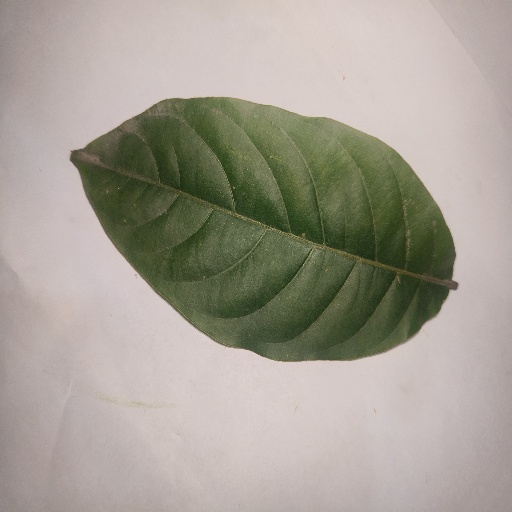
Species: HariTaki
Leaf condition: Healthy Leaf